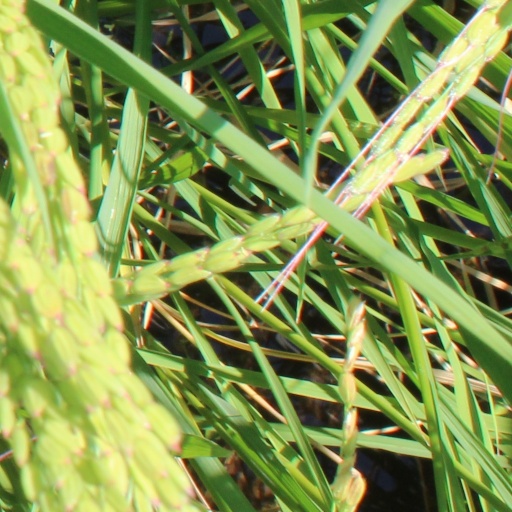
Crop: rice